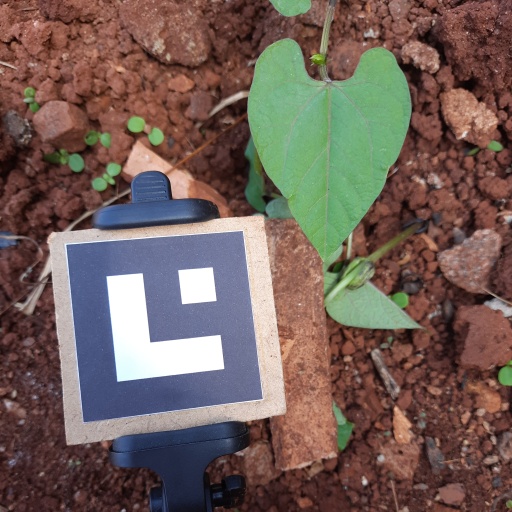
Observations: flat surface, no eating holes, under cloudy sky